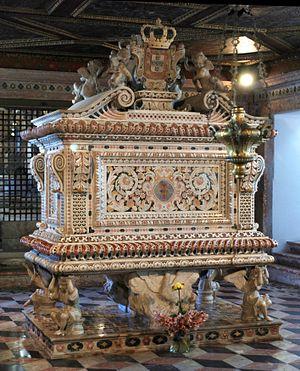
João Antunes, né à Lisbonne le 30 septembre 1643 et mort à Lisbonne le 25 novembre 1712, était un architecte portugais, considéré comme l'un des plus importants de la période baroque au Portugal.